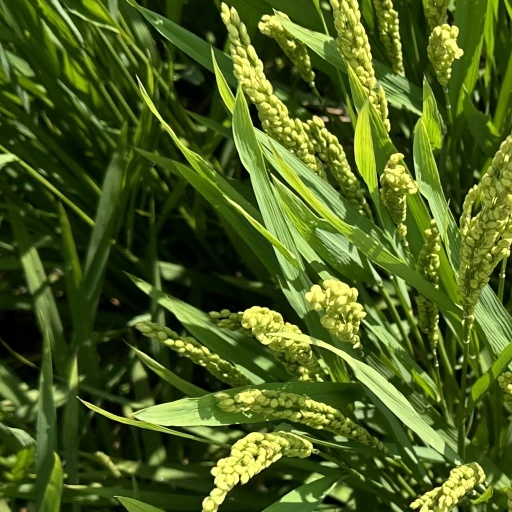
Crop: rice